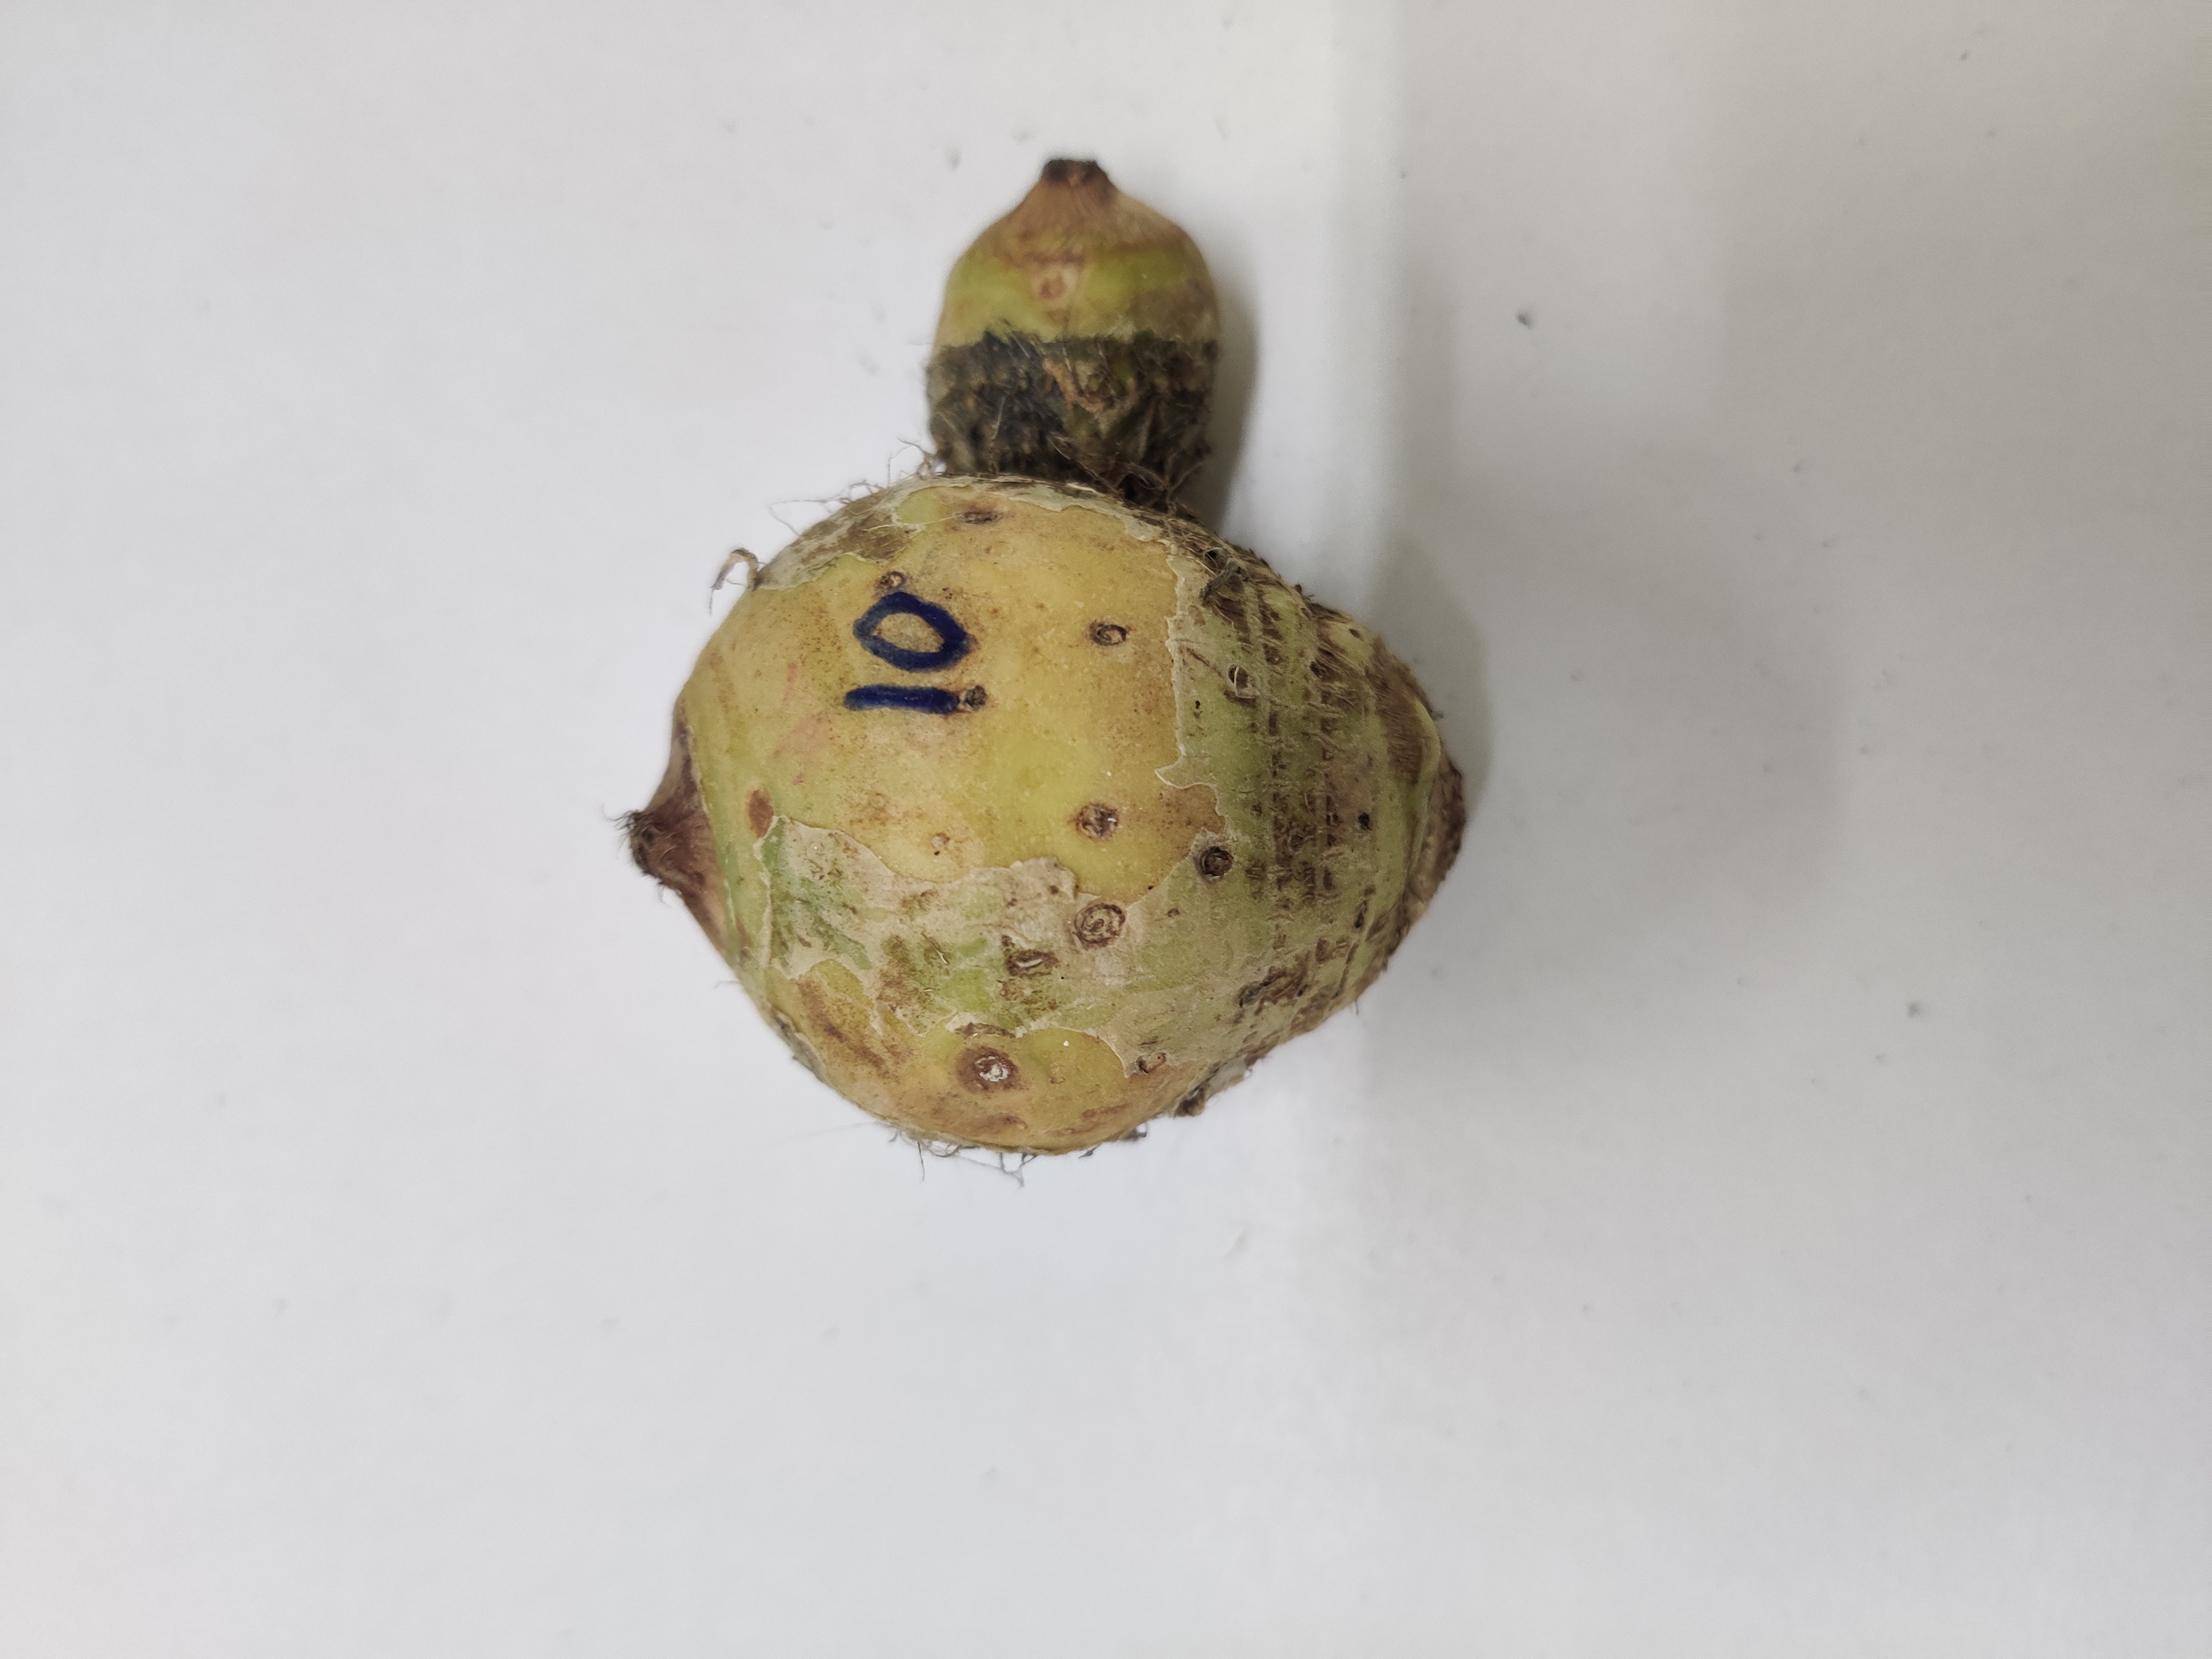
Crop: Taro root
Condition: Severely Damaged